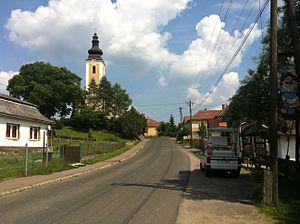
Karancskeszi est un village et une commune du comitat de Nógrád en Hongrie.